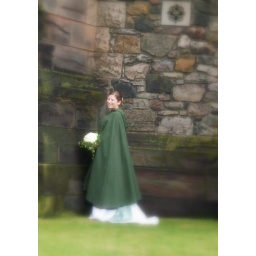
the bride poses by the castle wall